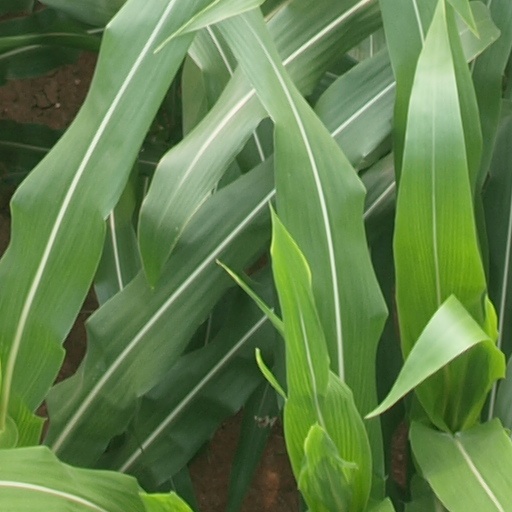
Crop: maize; corn